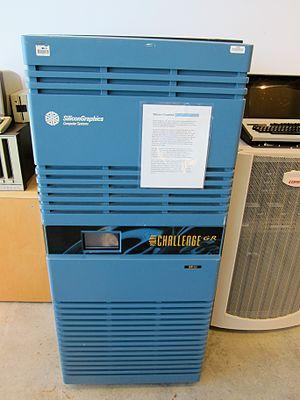
Donkey Kong Country 2: Diddy's Kong Quest est un jeu de plates-formes développé par Rare et édité par Nintendo en novembre 1995 en Amérique du Nord et au Japon, puis en décembre 1995 en Europe. C'est le second jeu de la série Donkey Kong Country et la suite directe du jeu homonyme. L'intrigue est centrée sur Diddy Kong et sa fiancée Dixie Kong qui tentent de secourir Donkey Kong alors qu'il a été capturé par Kaptain K. Rool. L'action se déroule sur l'île aux crocodiles, composée de huit mondes variés totalisant 52 niveaux. Diddy's Kong Quest utilise la même technique que son prédécesseur, une technologie créée par Silicon Graphics, basée sur une imagerie en trois dimensions pré-rendue. Le jeu profite de nombreuses améliorations, notamment visuelle, mais surtout au niveau du gameplay, plus complexe, plus axé sur l'exploration et qui comporte de nombreux secrets et salles bonus cachées, ainsi que divers objets à collecter. La difficulté et la durée de vie du jeu s'en trouvent sensiblement augmentées.
Donkey Kong Country est un jeu vidéo de plates-formes développé par Rare et édité par Nintendo à partir de novembre 1994 sur Super Nintendo. Premier jeu de la série Donkey Kong Country, il met en scène les personnages de Donkey Kong et de Diddy Kong. Une suite est proposée sur Game Boy en juin 1995 sous le titre Donkey Kong Land. Il est porté sur Game Boy Color en 2000, puis en 2003 sur Game Boy Advance. Le jeu est disponible dans sa version originale en téléchargement sur la console virtuelle de la Wii depuis décembre 2006, celle de la Wii U en 2014 et celle de la New Nintendo 3DS en 2016. Il est notamment disponible sur le service Online de la Nintendo Switch depuis 2020.